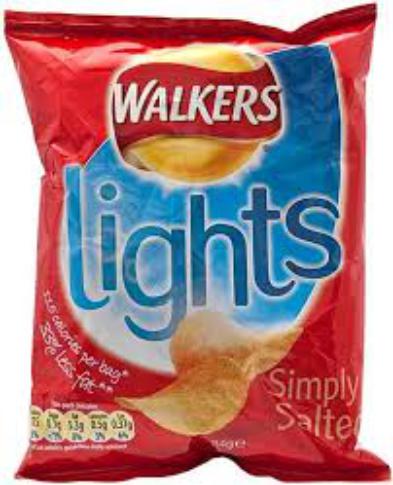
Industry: Food